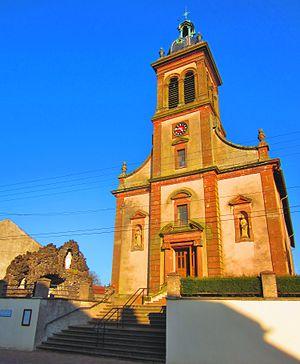
Eglise Waldwisse
Waldwisse [valdvis] est une commune française située dans le département de la Moselle, en région Grand Est.